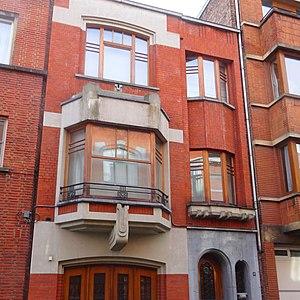
Rue de Joie, 49, Liège.Maison Art déco
La rue de Joie est une rue liégeoise du quartier du Laveu qui va de la rue des Éburons au boulevard Gustave Kleyer.
Cet article recense les principaux immeubles de style Art déco de la ville belge de Liège.